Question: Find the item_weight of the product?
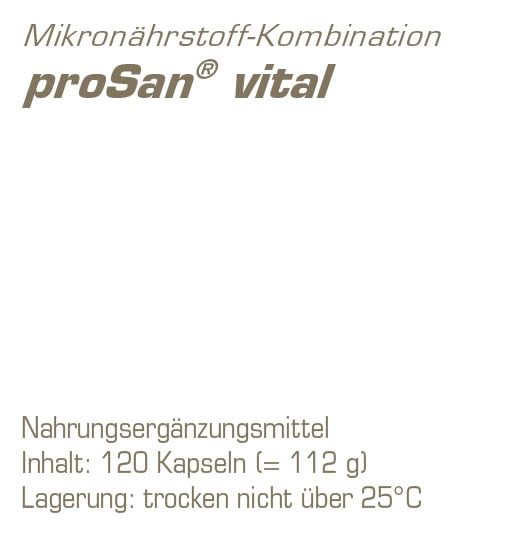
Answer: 112.0 gram